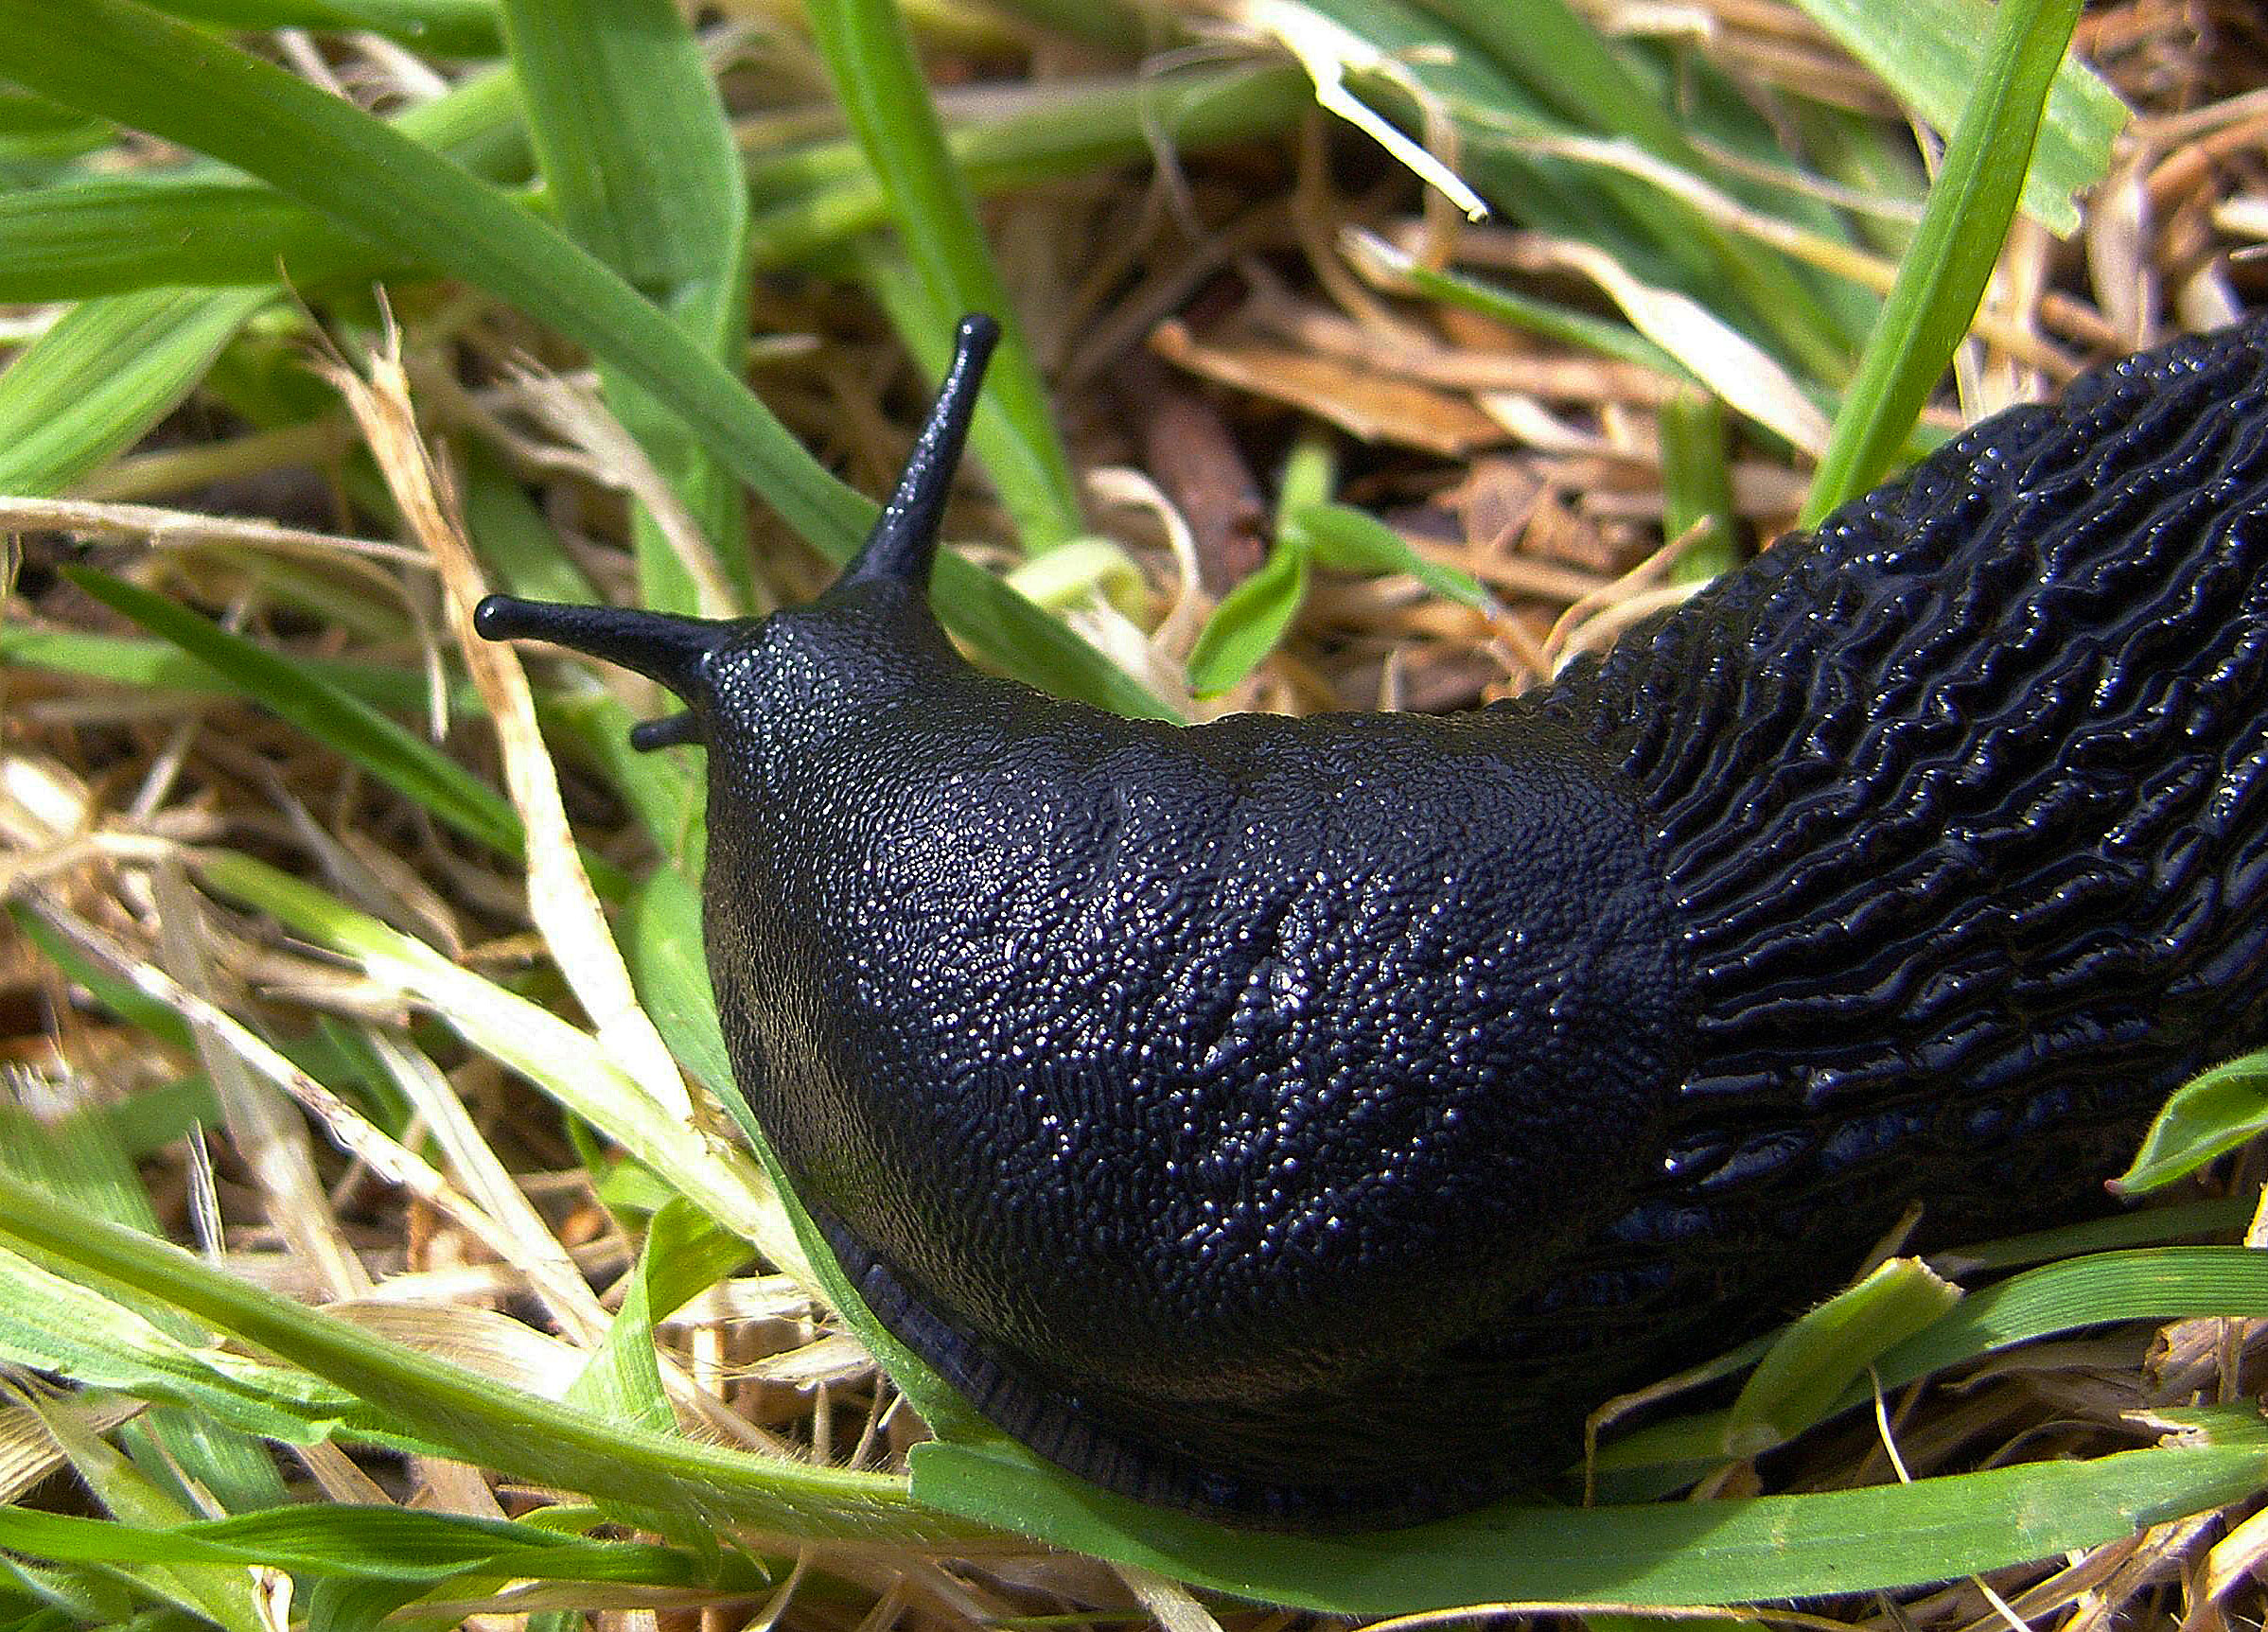
nature, grass, bird, flower, wildlife, green, fauna, animals, slug, ggl1, macro photography, snails and slugs